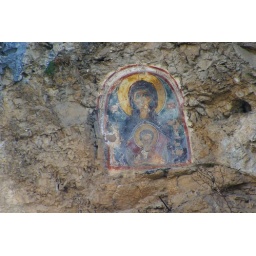
One of the 2 icons painted on the rocks to the Big Prespa lake near Kastoria...